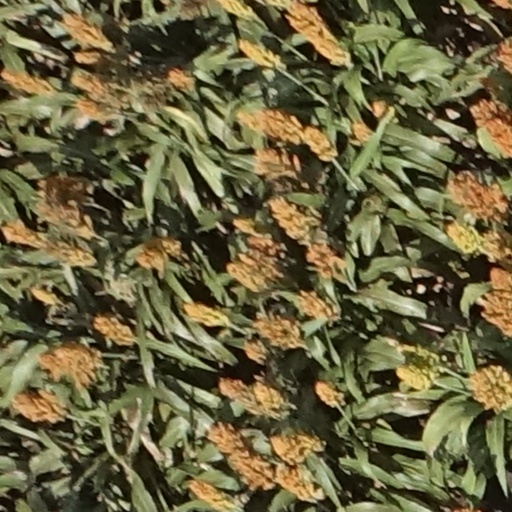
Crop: sorghum